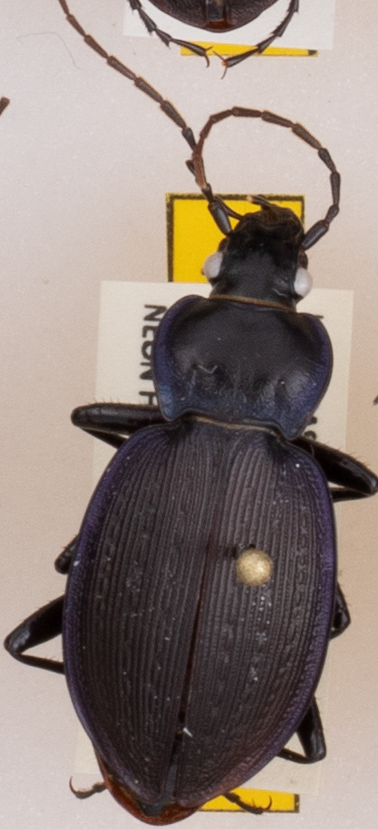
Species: Carabus goryi
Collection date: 2018-07-03
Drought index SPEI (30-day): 0.2
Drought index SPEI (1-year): -0.172
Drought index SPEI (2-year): -0.446